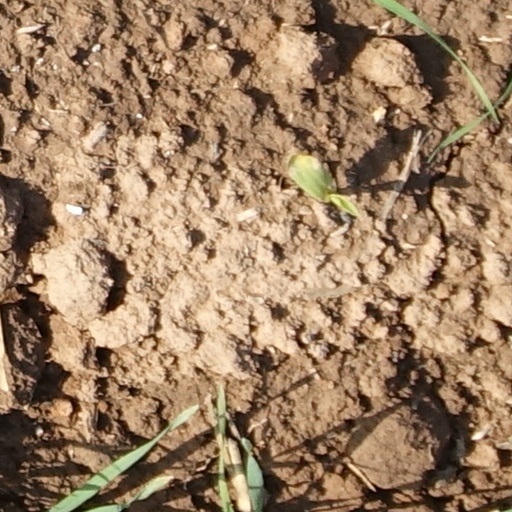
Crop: wheat